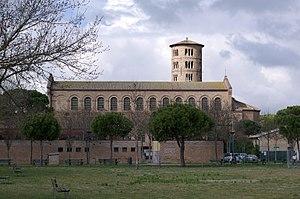
La Basilique Saint-Apollinaire in Classe à Ravenne (Italie). Italiano: Ravenna, Basilica di Sant'Apollinare in Classe
La basilique Saint-Apollinaire in Classe est une basilique du VIᵉ siècle, située à Classis, ancien port antique de Ravenne, Italie, aujourd'hui ensablé.
L’Empire byzantin ou Empire romain d'Orient désigne l'État apparu vers le IVᵉ siècle dans la partie orientale de l'Empire romain, au moment où celui-ci se divise progressivement en deux.